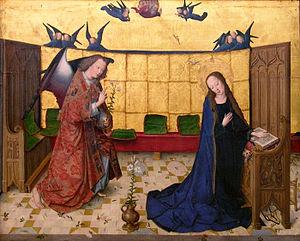
Le maître de la Vie de la Marie, en allemand Meister des Marienlebens est le pseudonyme donné à un peintre du gothique allemand, vivant à Cologne. Il est également connu sous le nom de maître de Wilten et de Johann van Duyren, mais cette dernière identification ne fait pas consensus.